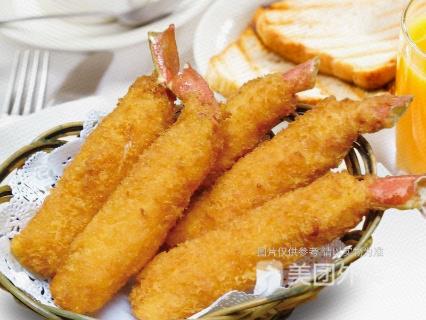
Label: tempura_shrimp